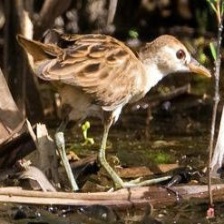
Species: WHITE BROWED CRAKE
Scientific name: AMAURORNIS CINEREA